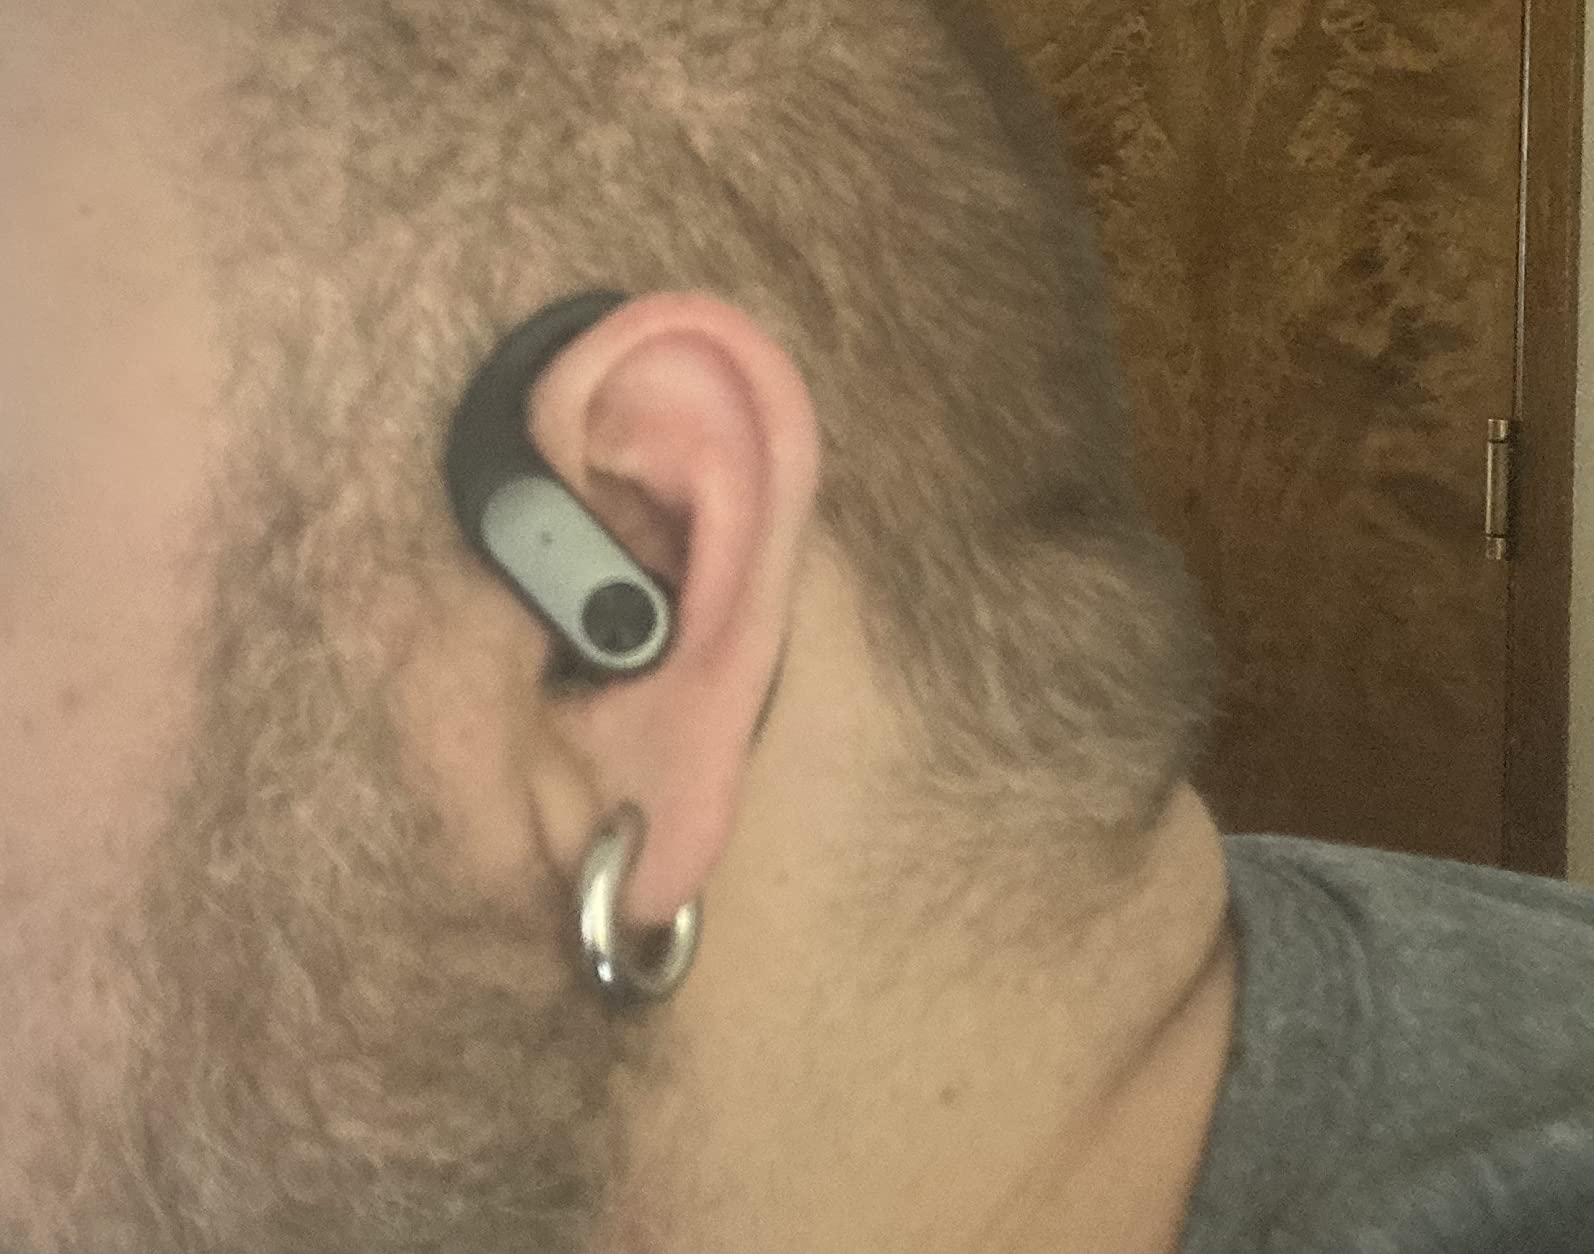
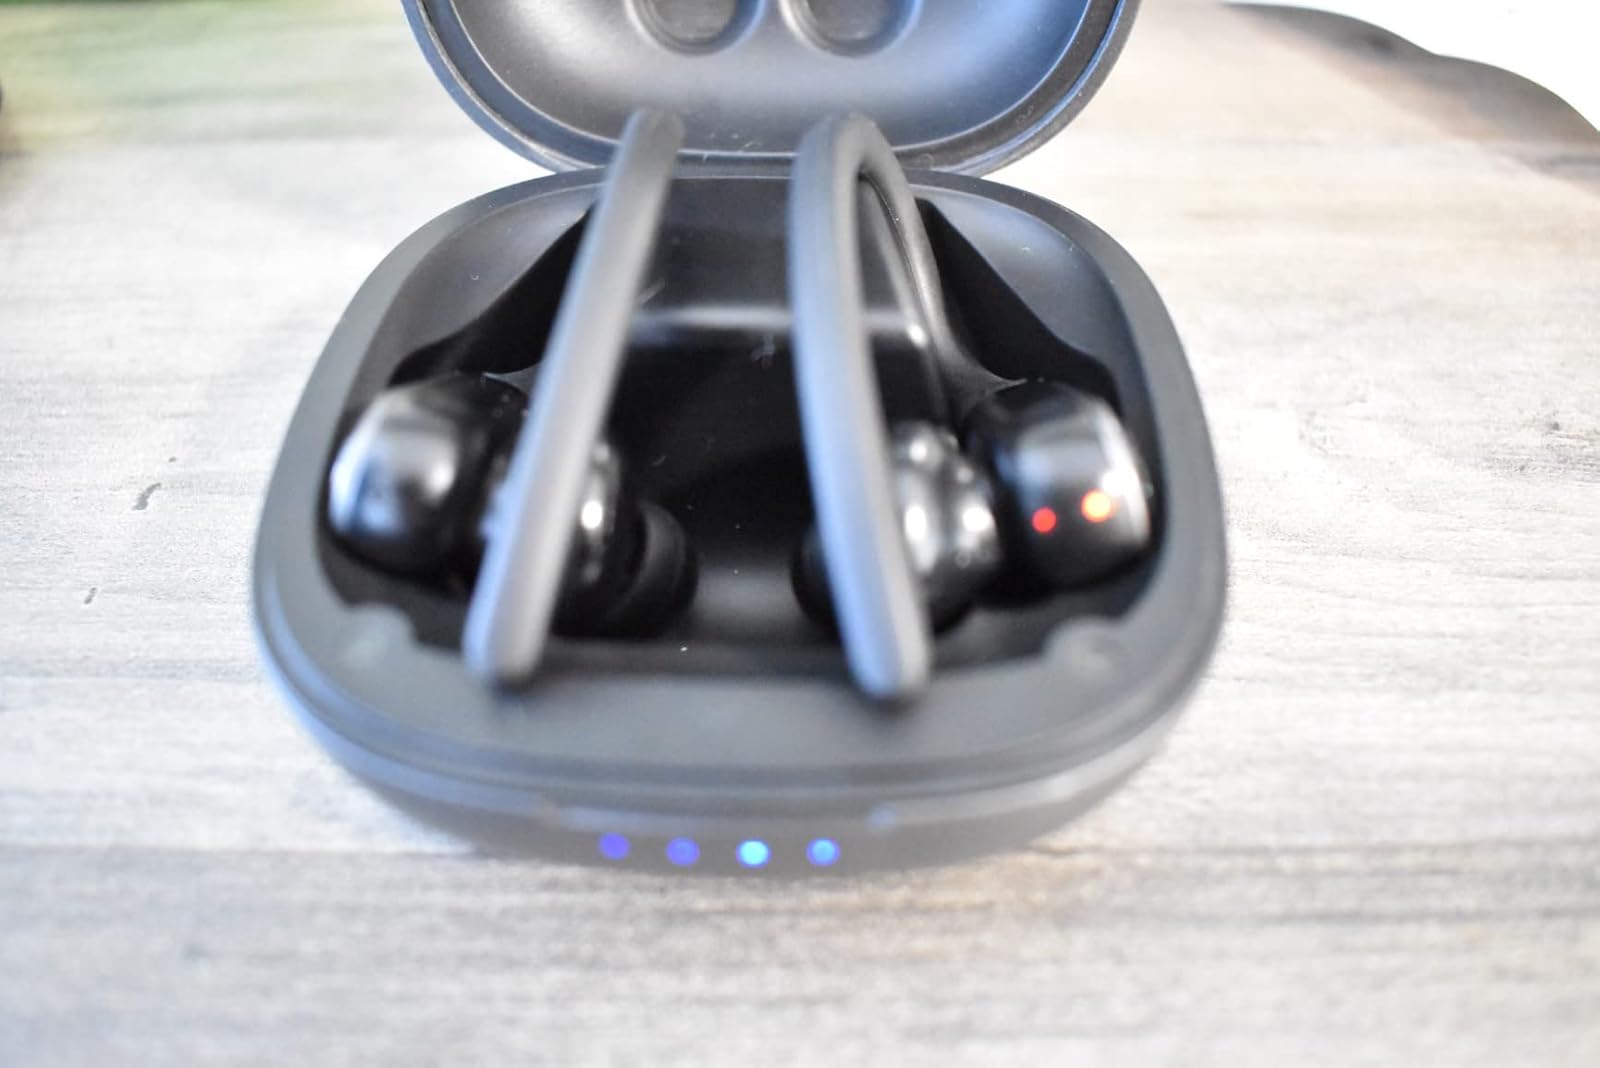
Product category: earbuds
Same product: yes